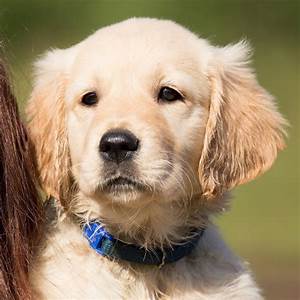
Label: cane